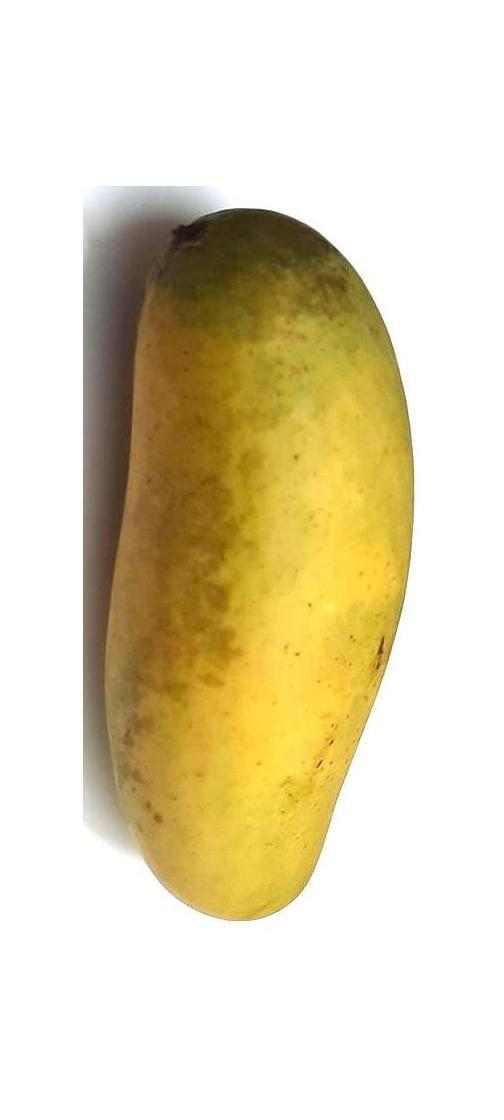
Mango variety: Banana Mango